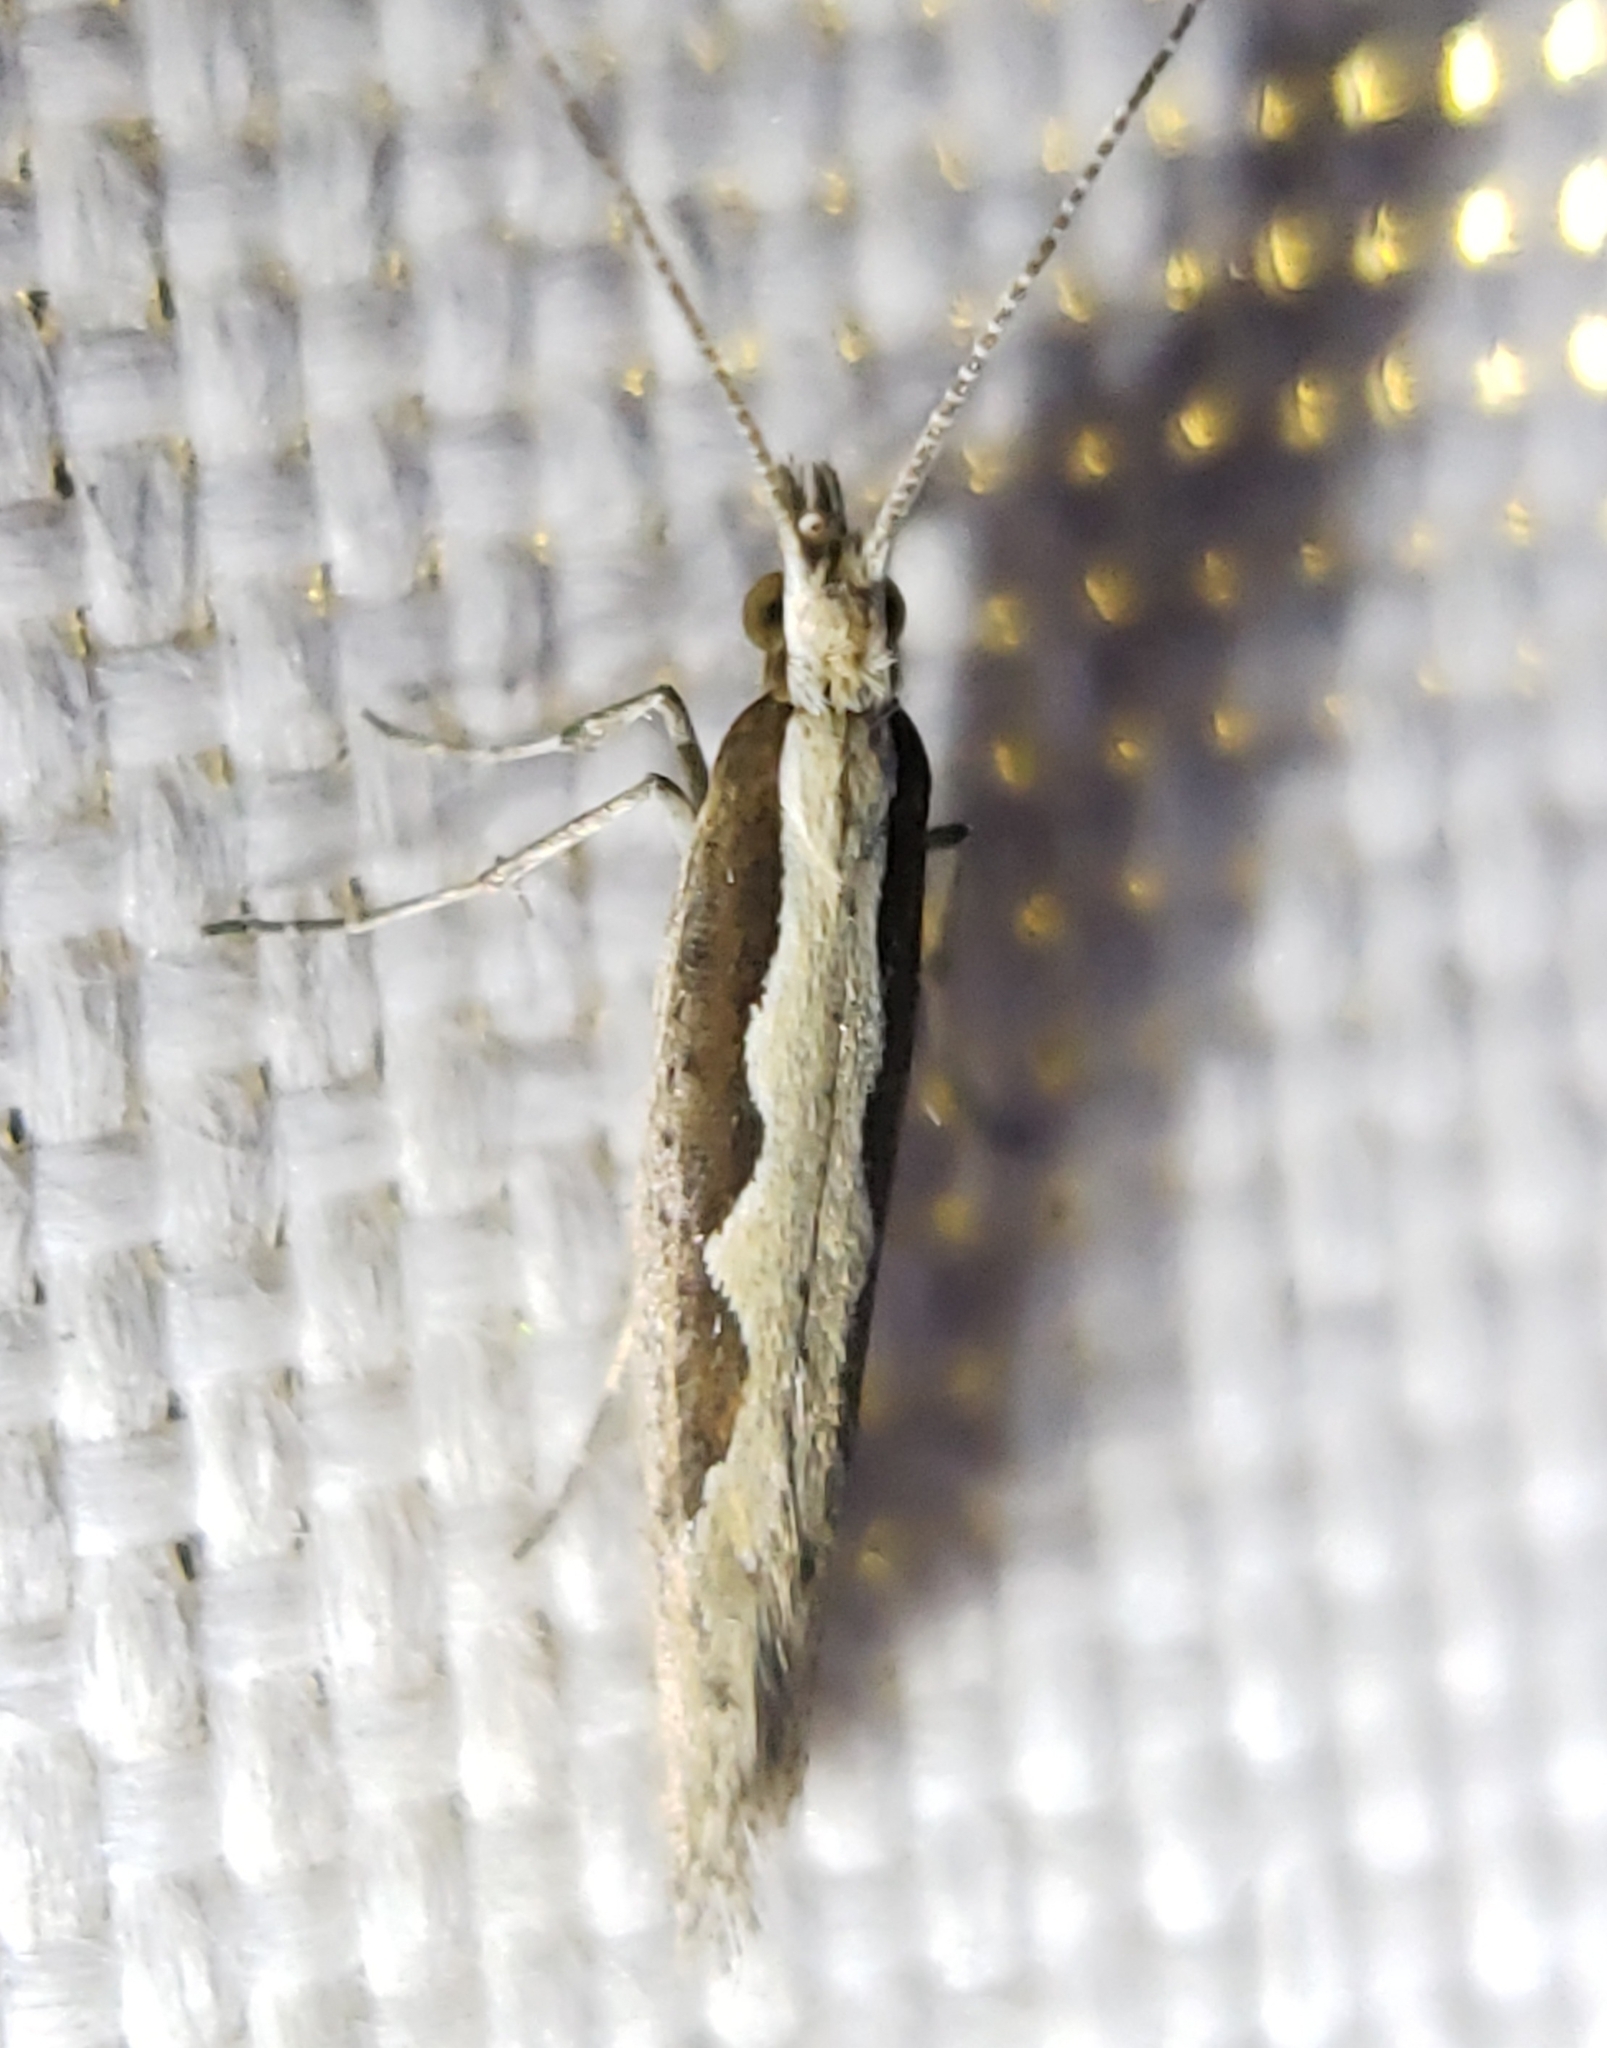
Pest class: diamondback_moth